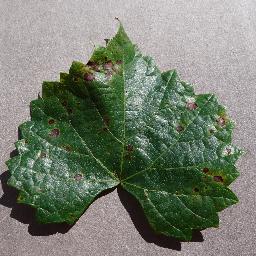
Label: Grape___Black_rot